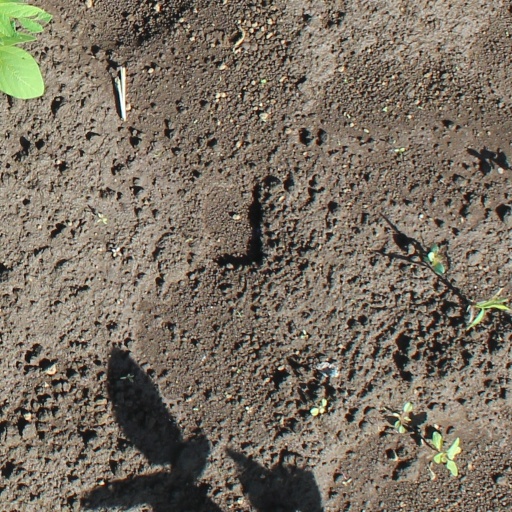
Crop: soybean